Lockheed L-1011 TriStar

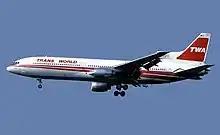
Trans World Airlines L-1011-100 TriStar

The L-1011 was the first jetliner to have an integrated drive generator (IDG).